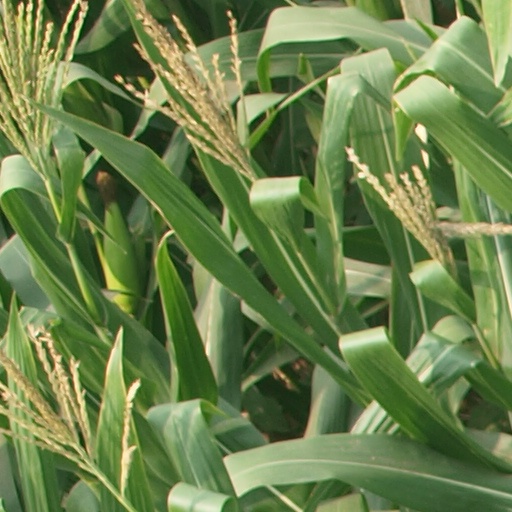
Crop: maize; corn